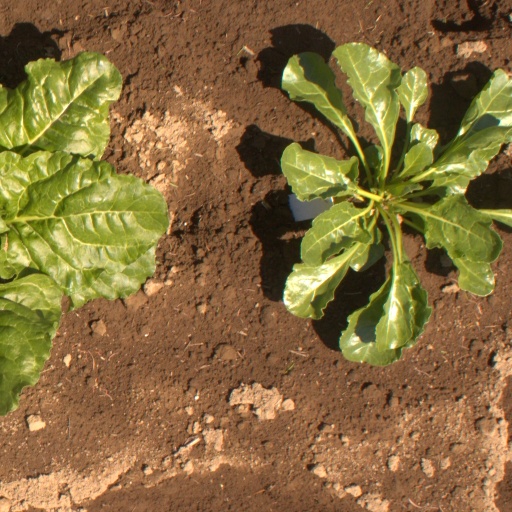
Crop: sugar beet